Pieter Jelles Troelstra

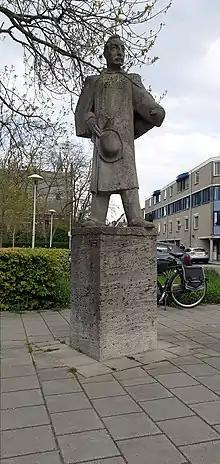
Statue of Pieter Jelles Troelstra in Utrecht

Inspired by the Russian Revolution of 1917 and the German Revolution of 1918–1919, Troelstra made a historic if ill-advised move. In November 1918, he used a speech in the traditional worker stronghold of Rotterdam to call for a socialist revolution in the Netherlands. However, it was not followed up by any revolutionary activity on the side of other SDAP activists, who were as surprised by Troelstra's declaration as most other people. The government, on the other hand, reacted quickly and sent troops to the major cities. In addition, a counter-campaign was set up to emphasise loyalty to the House of Orange.